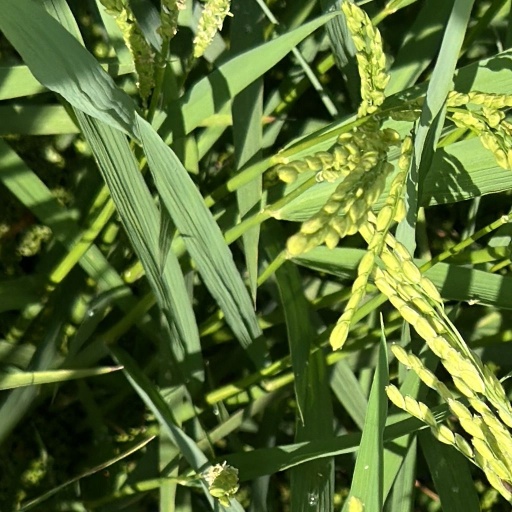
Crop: rice